German Aerospace Center

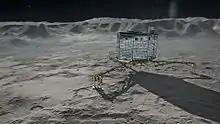
Depiction of "Philae" on Churyumov-Gerasimenko

The comet orbiter "Rosetta" is controlled from the European Space Operations Centre (ESOC), in Darmstadt, Germany. The DLR has provided the structure, thermal subsystem, flywheel, the Active Descent System (procured by DLR but made in Switzerland), ROLIS, downward-looking camera, SESAME, acoustic sounding and seismic instrument for "Philae", the orbiter's landing unit. It has also managed the project and did the level product assurance. The University of Münster built MUPUS (it was designed and built in Space Research Centre of Polish Academy of Sciences) and the Braunschweig University of Technology the ROMAP instrument. The Max Planck Institute for Solar System Research made the payload engineering, eject mechanism, landing gear, anchoring harpoon, central computer, COSAC, APXS and other subsystems.